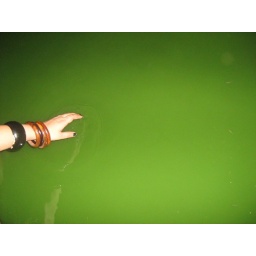
where the water turns green by night